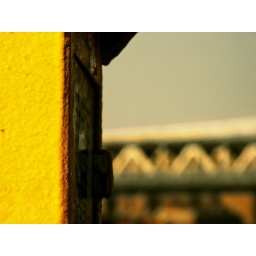
we all live in a yellow telephone box